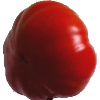
Label: Tomato 3